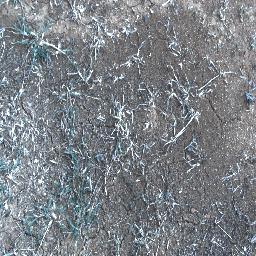
Label: negative